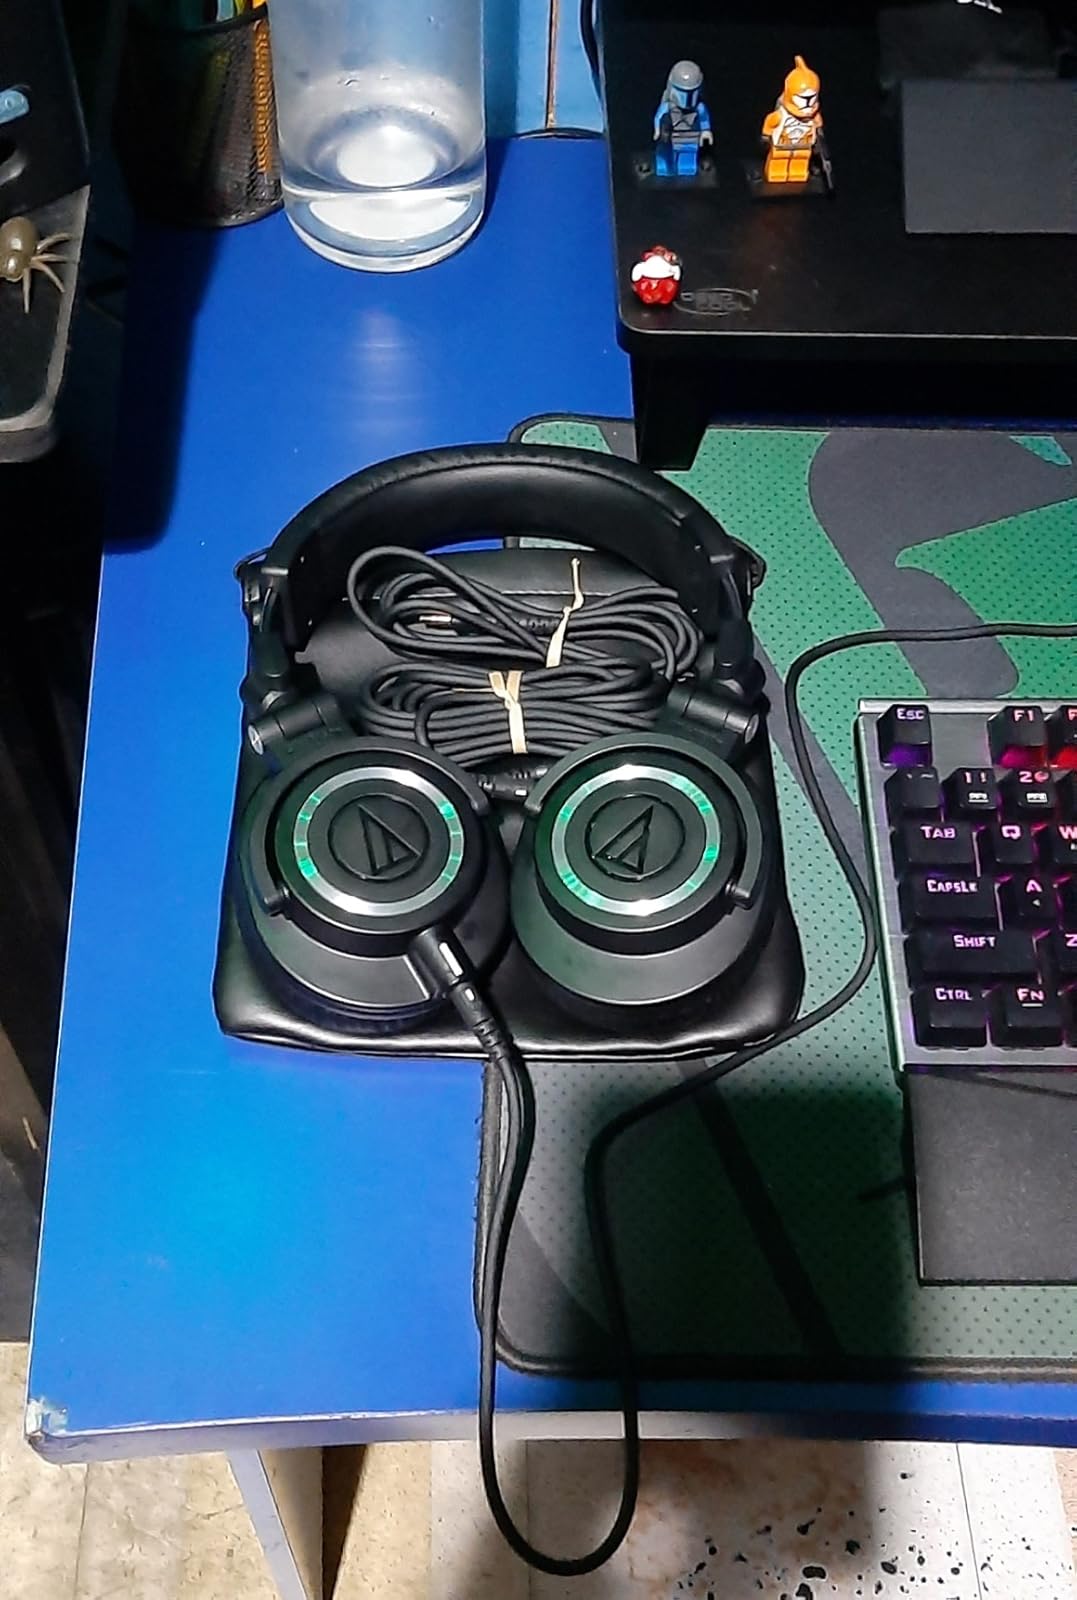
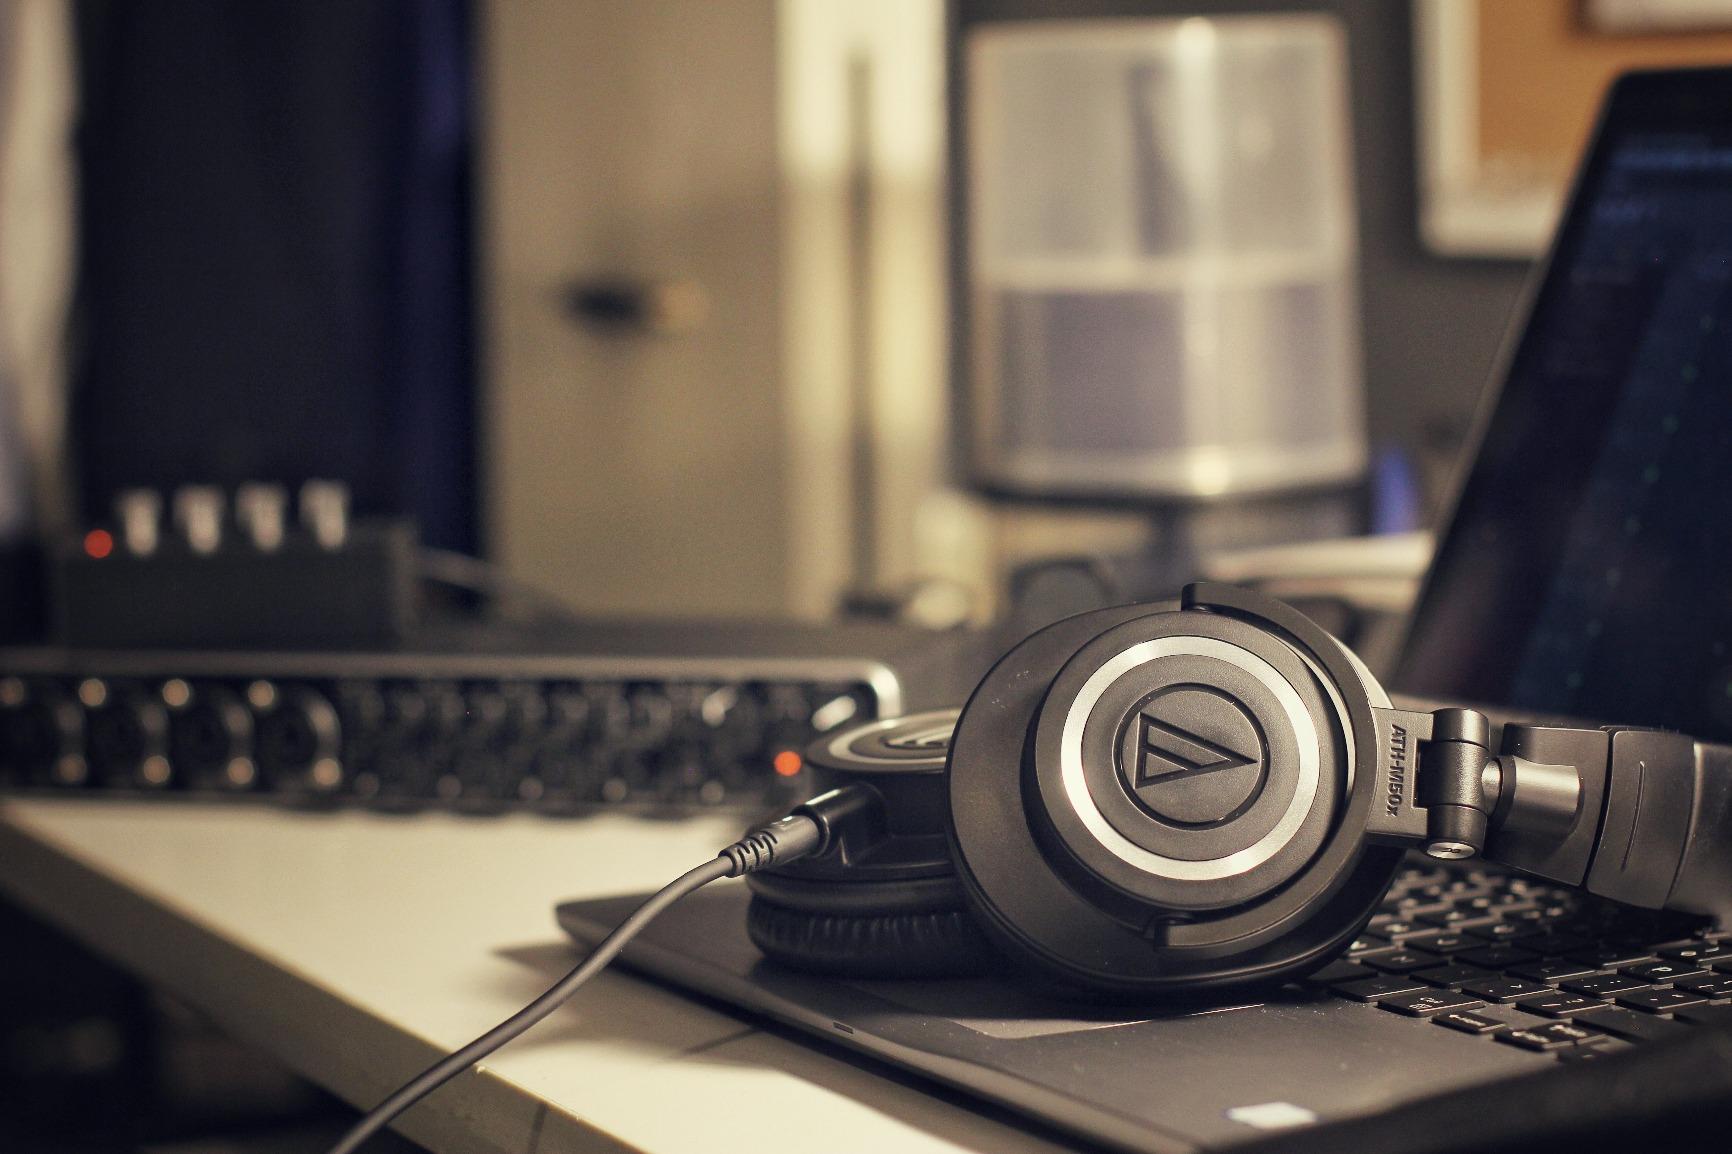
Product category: headphones
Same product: yes